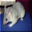
Label: possum